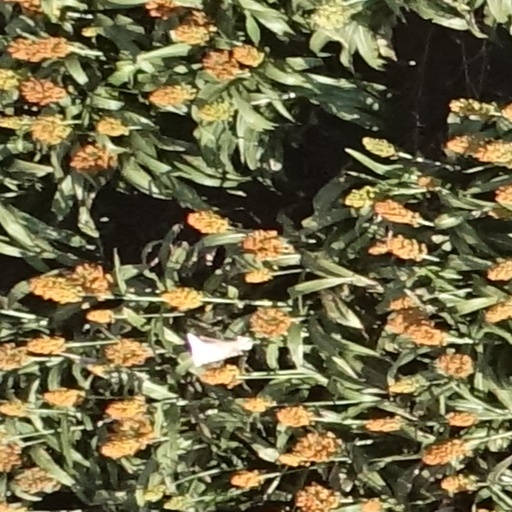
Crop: sorghum